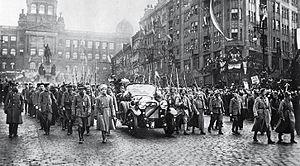
Tomáš Garrigue Masaryk, est un pédagogue, sociologue, philosophe et homme d'État de la Tchécoslovaquie. Il est le premier président de la République tchécoslovaque, de l'indépendance du pays en 1918 à sa démission en 1935.
La République tchécoslovaque, a posteriori précisée Première République, est le régime qu'a connu la Tchécoslovaquie entre sa création en 1918 et l'annexion des Sudètes par l'Allemagne nazie à la suite des accords de Munich en 1938. Elle est précédée de l'Autriche-Hongrie et suivie de la Seconde République tchécoslovaque, bref intermède encore démocratique qui dure du 1ᵉʳ octobre 1938 au 15 mars 1939, avant que ne soient instaurés le protectorat de Bohême-Moravie et la République slovaque.